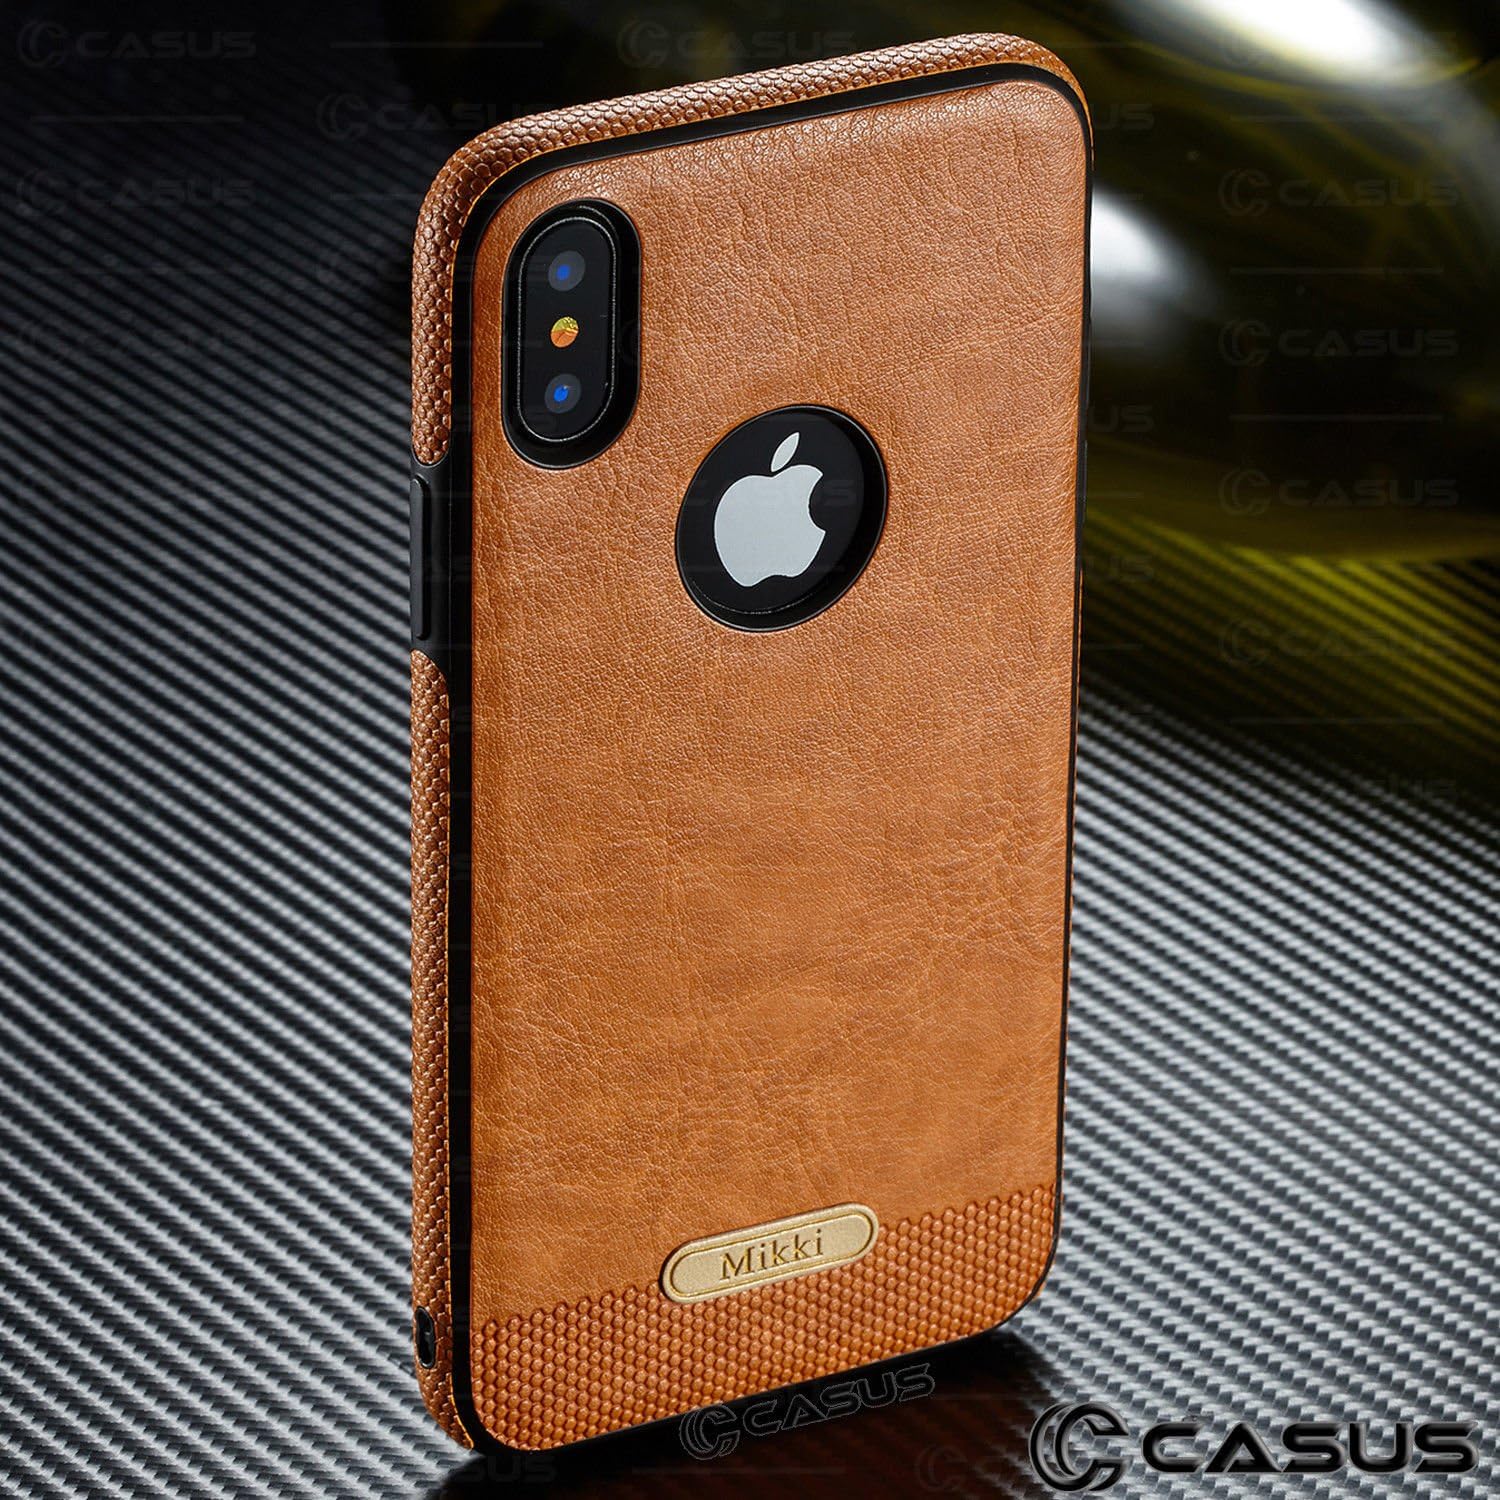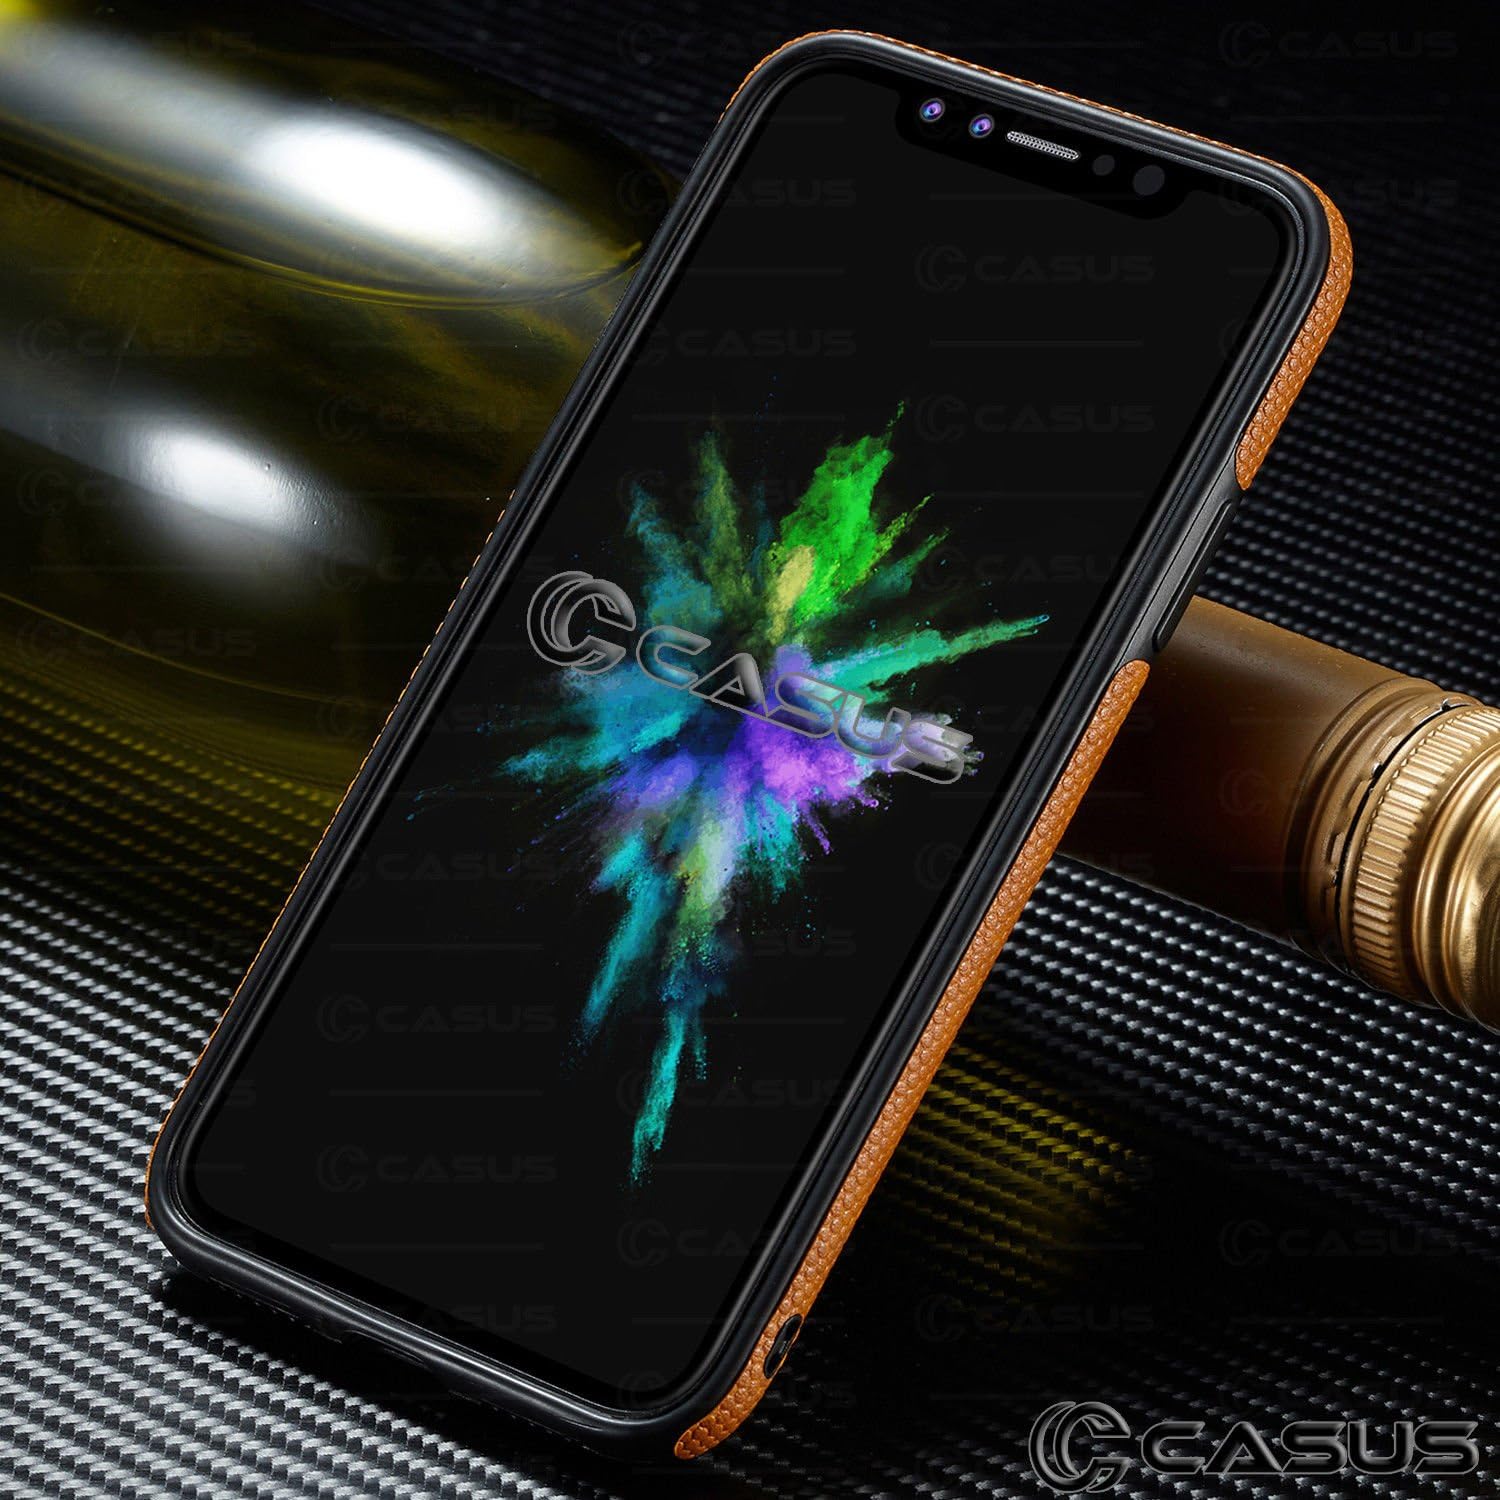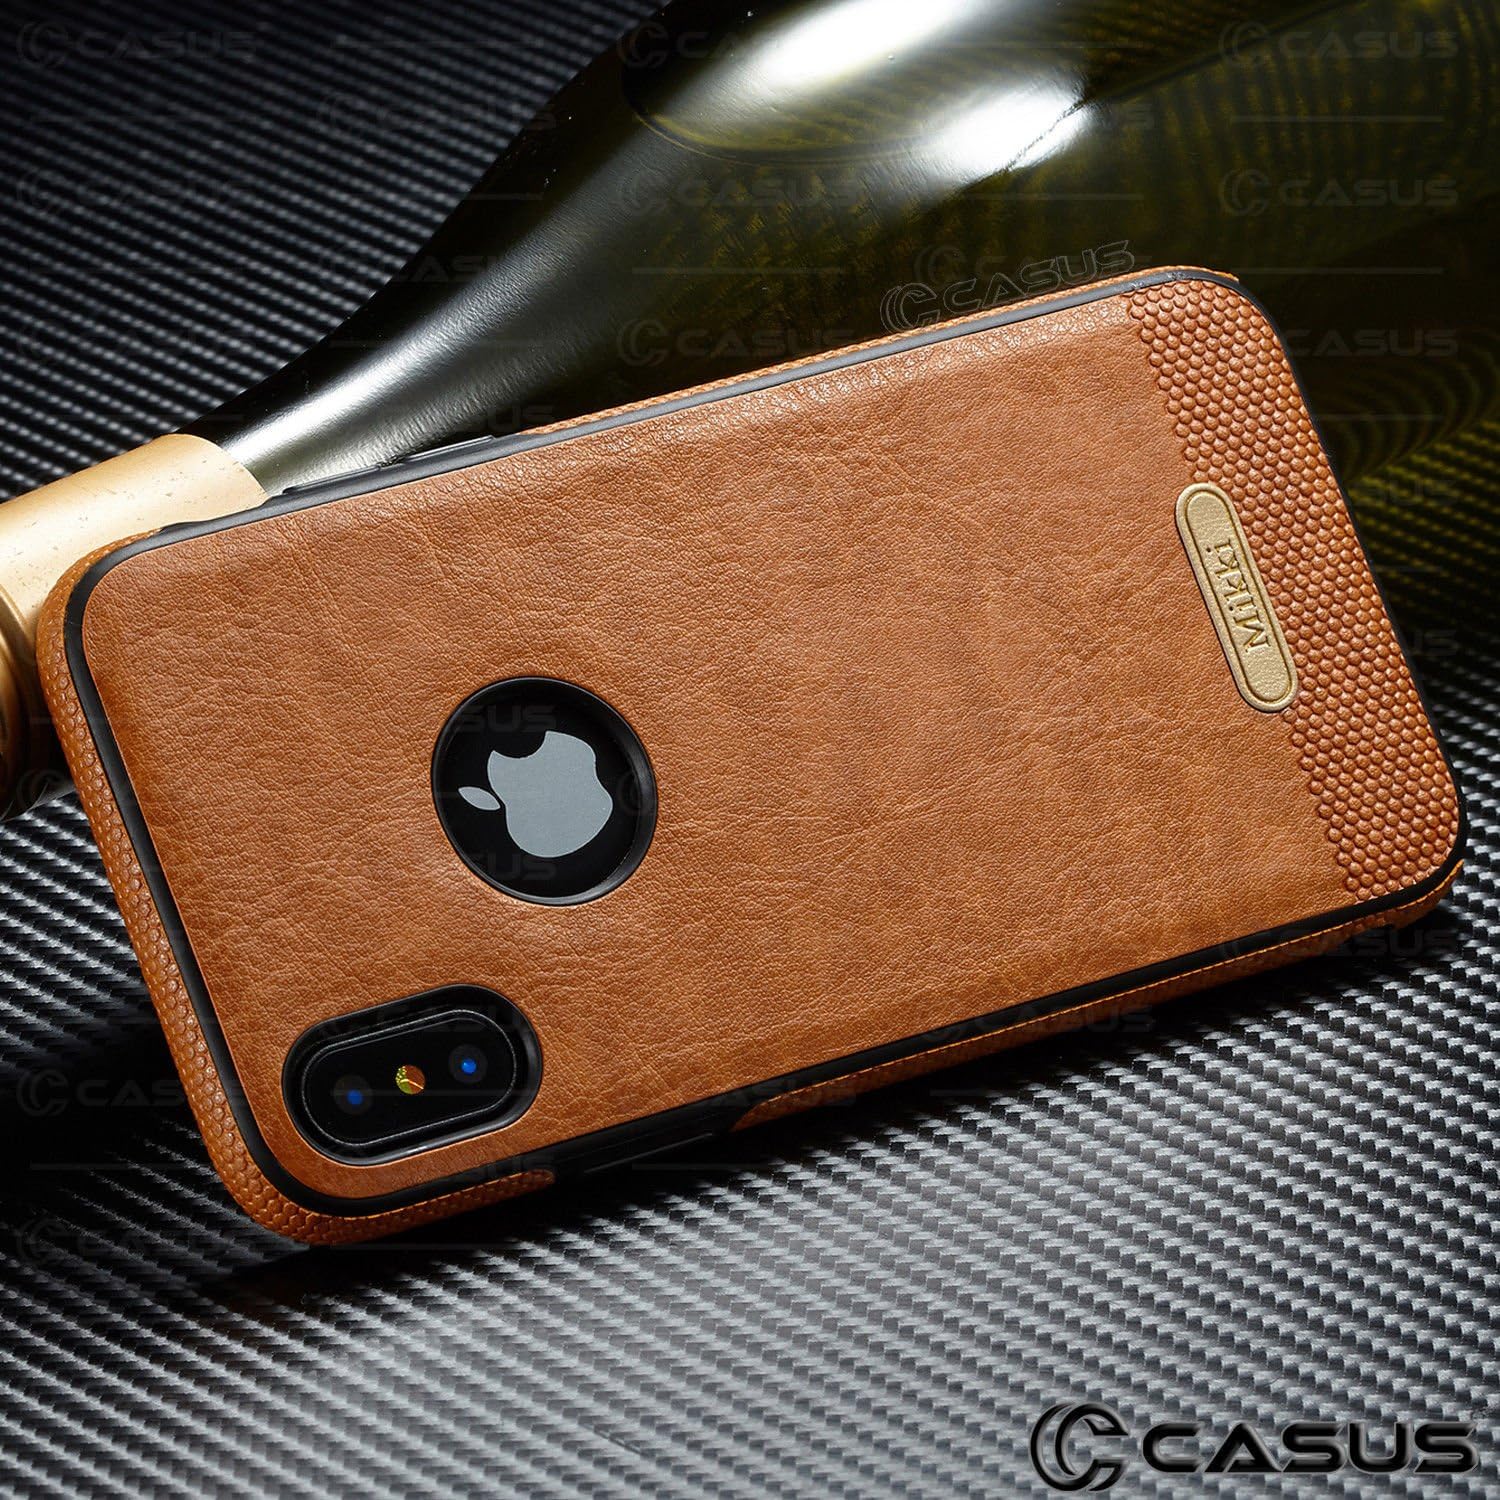
Case+Tempered_Glass Luxury PU Leather Back & Side Grip Fits Apple iPhone 7 Plus/7S Plus/8 Plus Crafted with Exquisite Quality and Taste Ultra Thin Soft TPU Snap on - Brown
Category: Cell Phones & Accessories
Brand new cell phone/device case cover. Great protection against dust and scratches. Plus it makes your cell phone/device stylish, attractive and unique. The durable case is molded perfect-fit for your cell phone/device. Full body protection. Smart design allows total accessing to all functions and buttons without removing the case. Easy to install.
Features: Get the most luxurious phone case in the market with our Casus leather & TPU hybrid fitted case! The phone case is crafted with exquisite quality and taste. It is perfect for a night out and stylish to fit into even the classiest of situations. | Features: Case made of soft and flexible TPU Gel for easy installation and removal; PU leather back and sides provide grip for your iPhone; Protects phone from damage and scratches; Fits perfectly to while providing easy access to functions; 3 Beautiful colors to choose from; Easy to install and remove. | Case+Tempered_Glass Luxury PU Leather Back & Side Grip; Back Cover Only; ; + Tempered Glass Screen Protector (2.5D). HOW TO INSTALL: Simply snap on. No Screwdriver is needed. It does not replace the original faceplate. COMPATIBLE MODEL: Apple iPhone 7 Plus/7S Plus/8 Plus ; REPLACE THE ORIGINAL FACEPLATE: No; | Non-OEM; LICENSED PRODUCT: No; SERVICE CARRIER: AT&T, Verizon, T-Mobile, Sprint, Alltel, US Cellular, Boost Mobile, Metro PCS, Cricket, Virgin Mobile, Tracfone, Straight Talk, Bestbuy | NOTE: Please check your cell phone model before ordering. Make sure you are buying the correct accessories. The model number is under the battery on the cell phone. The nick name (i.e. Apple ) is not enough. Please make sure the cell phone model number (i.e. iPhone 8 Plus) shows in above COMPATIBLE MODEL.